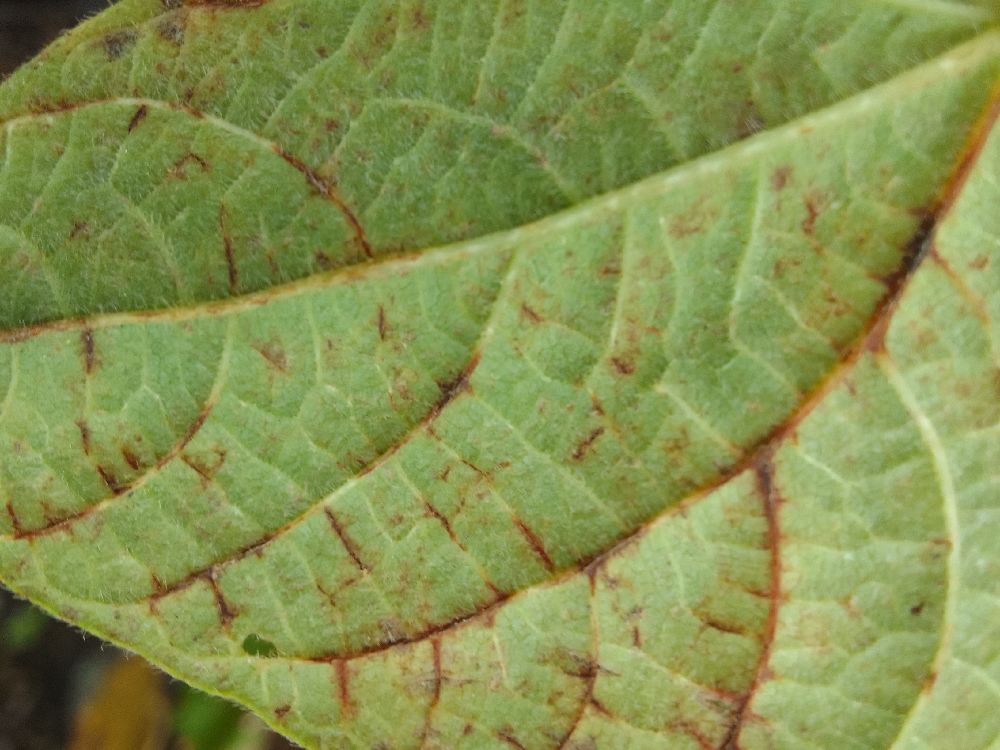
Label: anthracnose